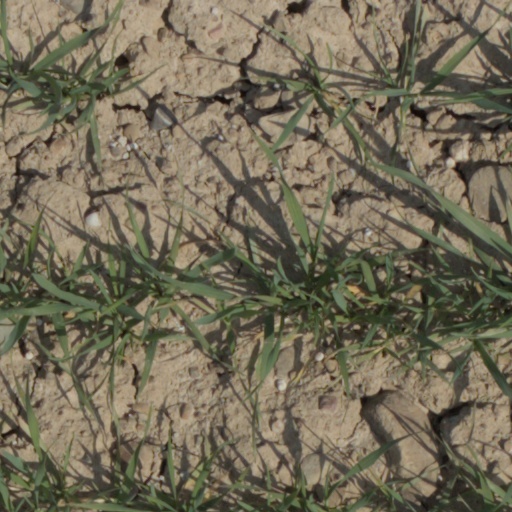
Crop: wheat